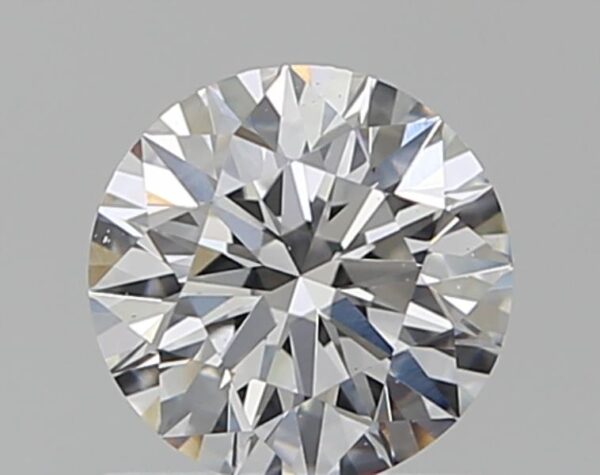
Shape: round
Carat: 0.7
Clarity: VS2
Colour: D
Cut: EX
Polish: EX
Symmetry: EX
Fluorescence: ST
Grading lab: GIA
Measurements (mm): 5.67 x 5.71 x 3.55